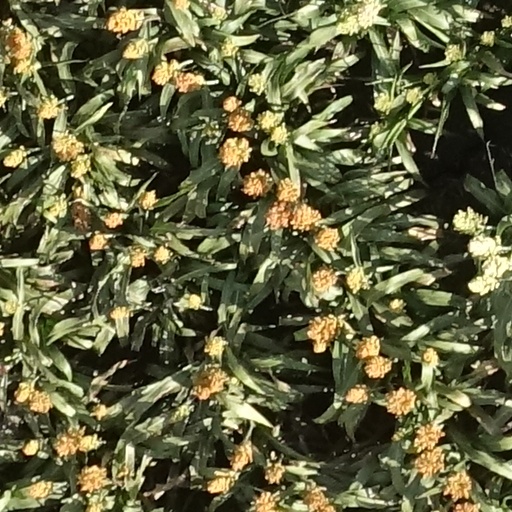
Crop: sorghum